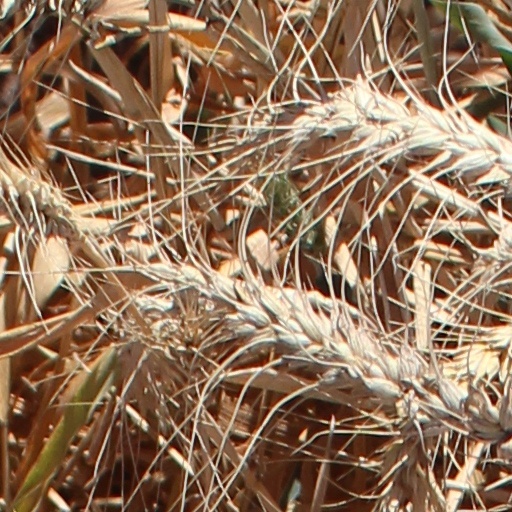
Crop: wheat